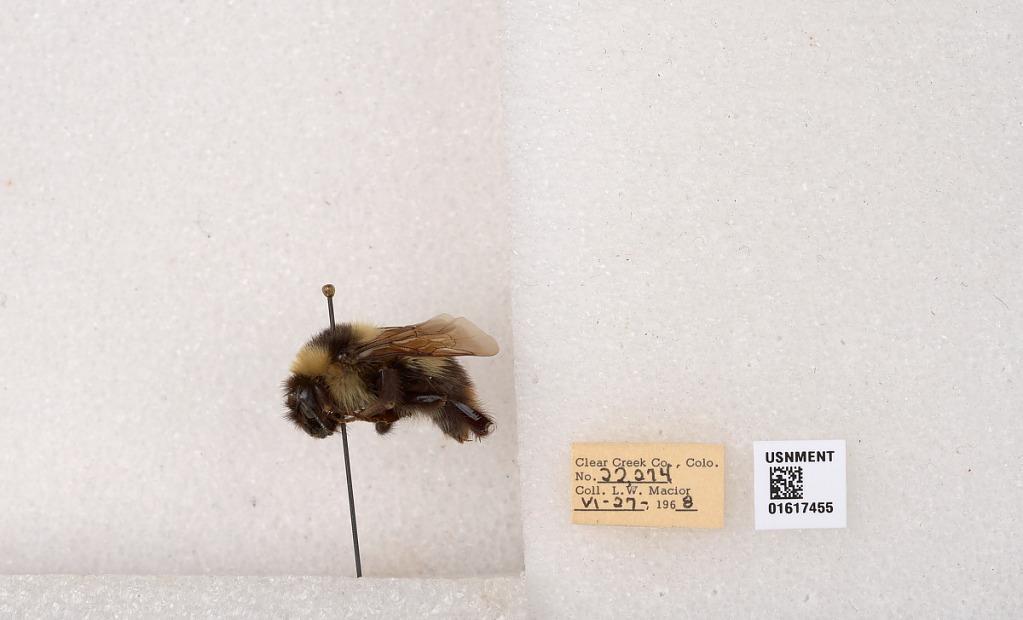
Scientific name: Bombus kirbyellus
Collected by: L. Macior
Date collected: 1968-6-27
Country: United States
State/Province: Colorado
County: Clear Creek
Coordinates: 39.6891, -105.644